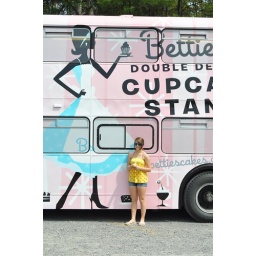
Cupcake eating in front of bus